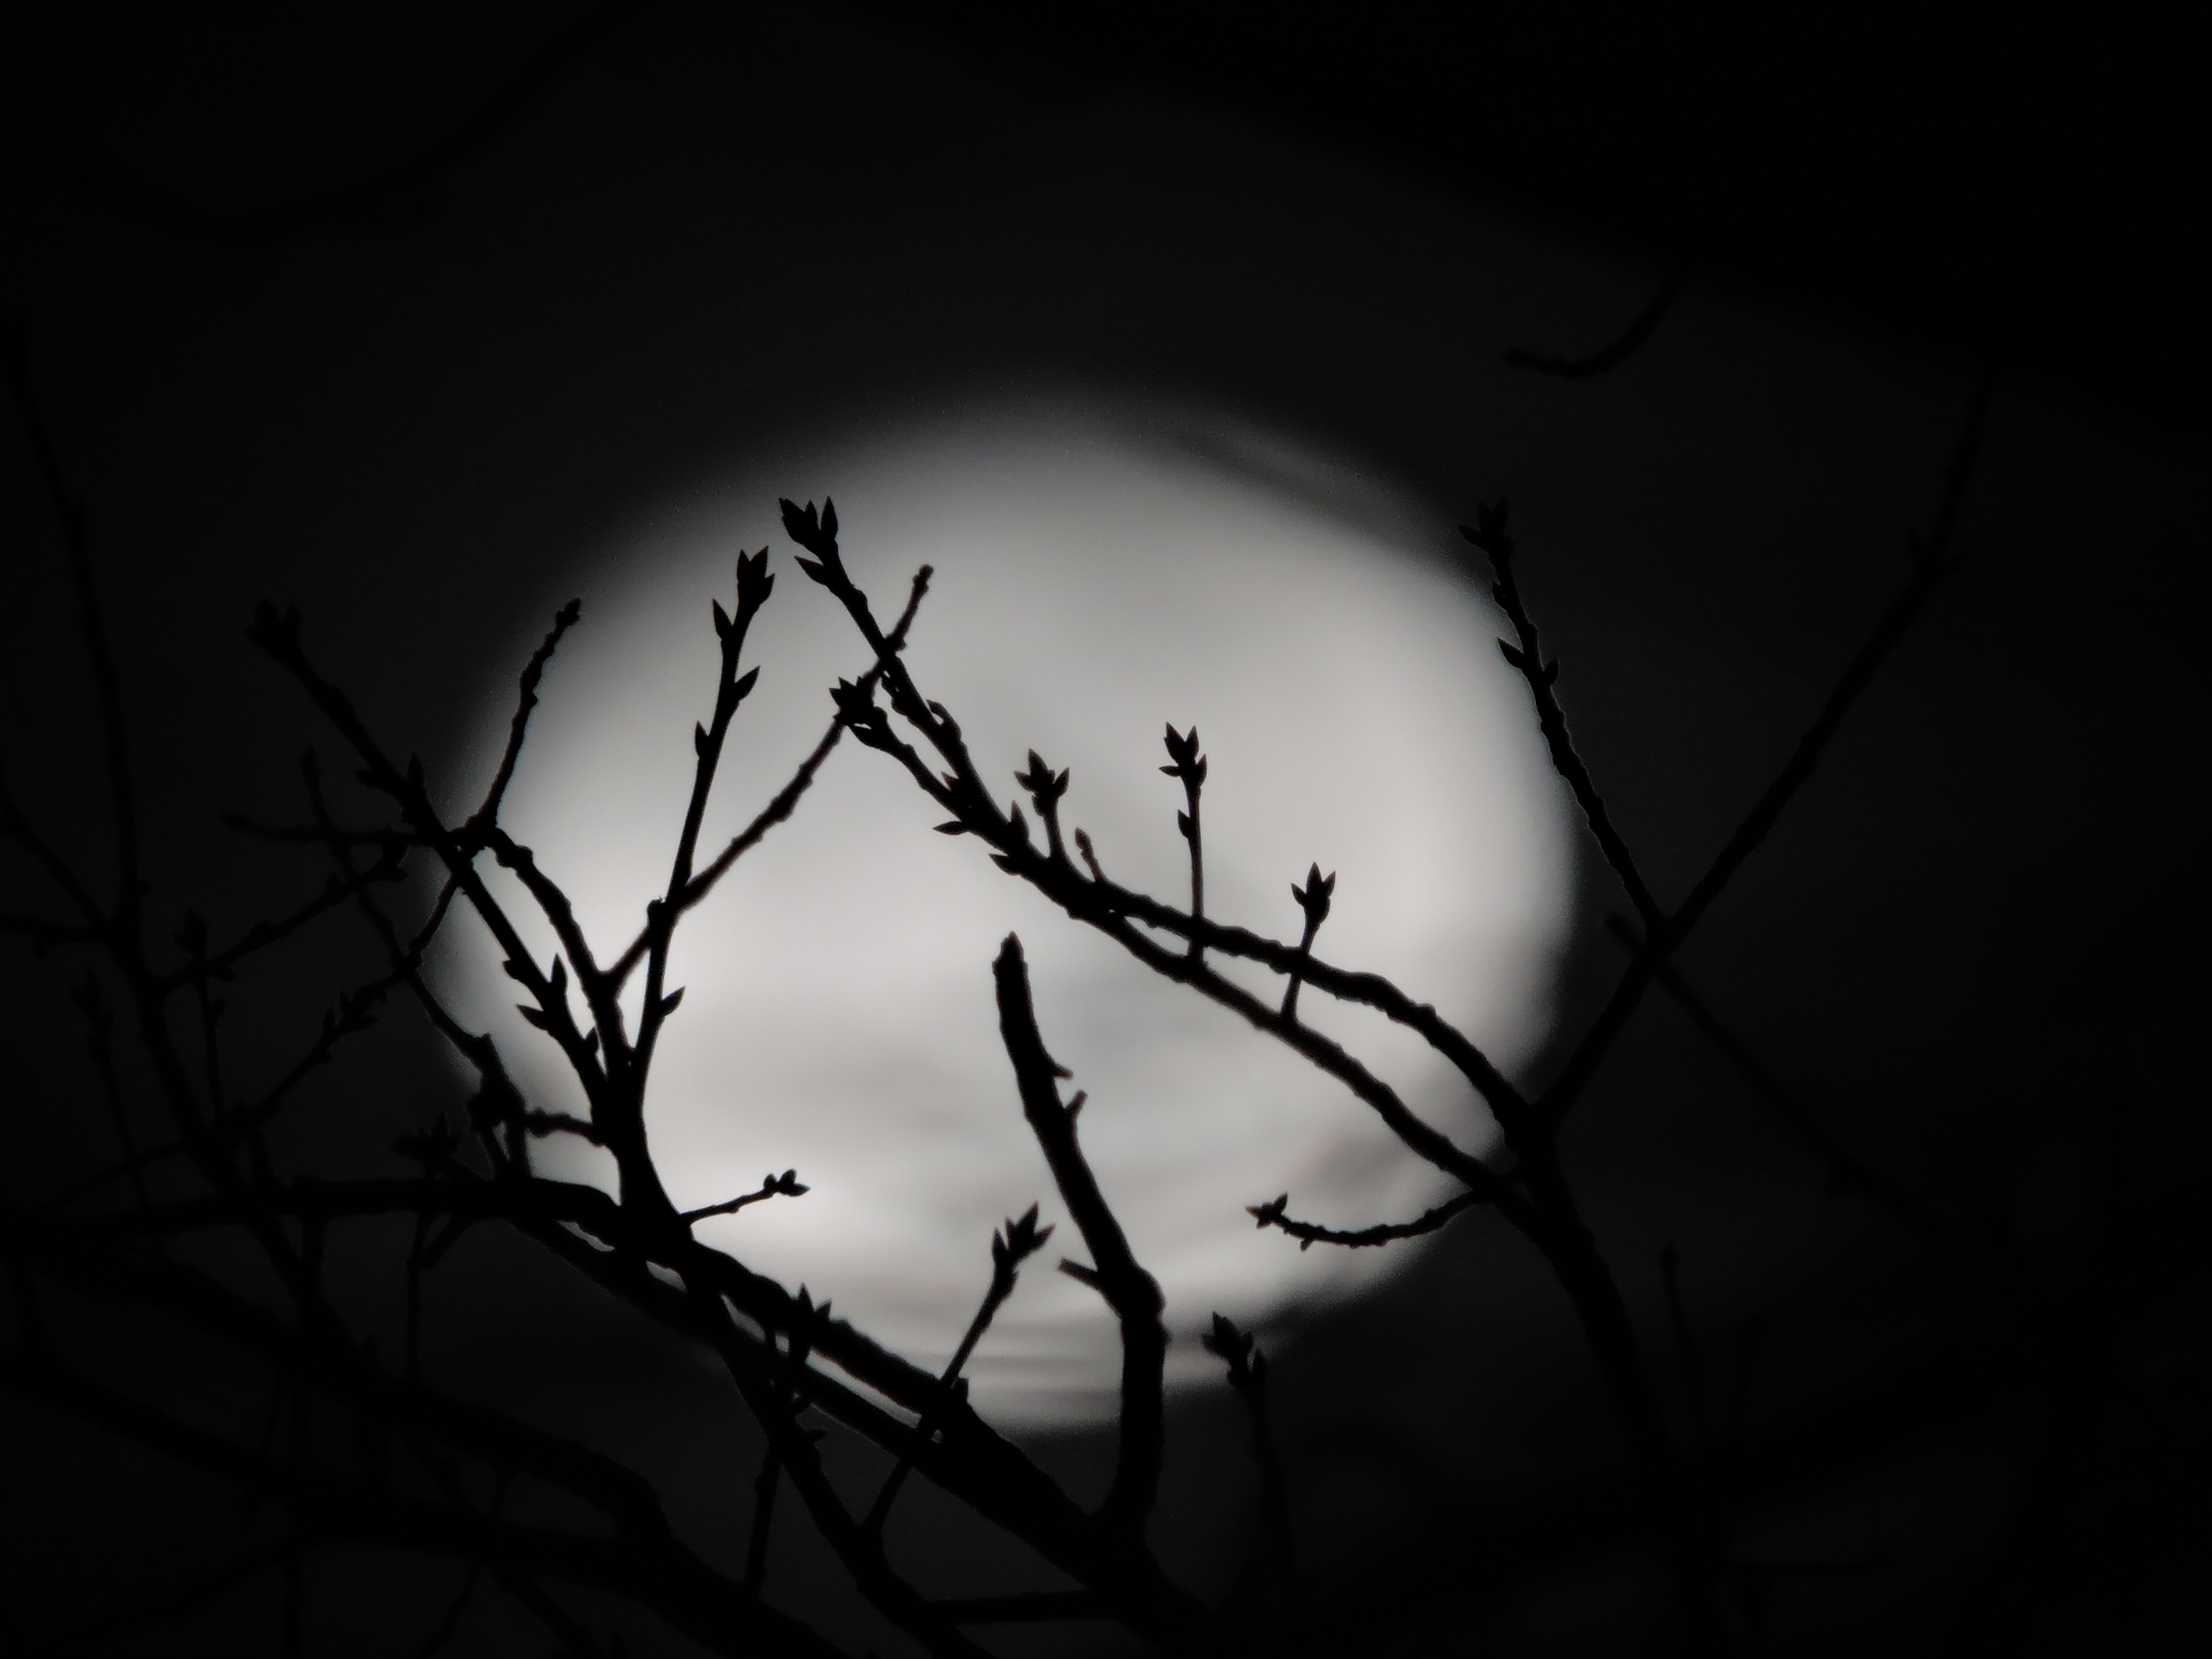
branch, light, black and white, white, night, leaf, line, shadow, darkness, black, monochrome, shape, macro photography, monochrome photography